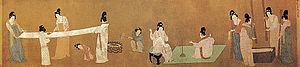
Femmes de la cour en train de préparer la soie. Encre et couleurs sur soie, rouleau portatif, 37 x 145cm. Copie réalisée par l'empereur Huizong d'après un original Tang attribué à Zhang Xuan. [1] lien vers l'image au Museum of Fine Arts, Boston
L'empereur Huizong des Song, est le huitième empereur de la dynastie Song en Chine du 8 février 1100 au 18 janvier 1126, ainsi qu'une personnalité importante de l'histoire de l'art chinois.
Zhang Xuan ou Chang Hsüan ou Tchang Siuan, peintre chinois du VIIIᵉ siècle, originaire de Changan, province du Shaanxi. Sa date de naissance et celle de son décès ne sont pas connues. On sait cependant que sa période d'activité qui se situe de 714 à 742, est évaluée par la datation de ses œuvres et de documents s'y rapportant.
La broderie chinoise, art artisanal traditionnel de la Chine, occupe une place importante dans l’histoire de l'art chinois, et, au sein de l'industrie textile, dans l'économie chinoise. Elle est pratiquée dans toute la Chine et porte des caractères distincts selon les lieux. Au cours de son histoire et encore aujourd'hui elle se perfectionne sur le plan technique et se renouvelle dans ses choix esthétiques.